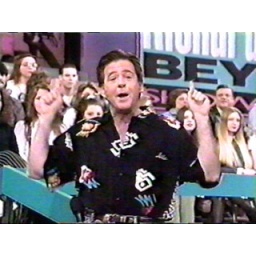
this reminds me of being sick in bed and home from school